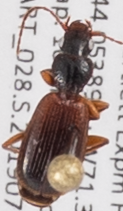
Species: Cymindis neglecta
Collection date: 2019-07-10
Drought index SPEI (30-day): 0.334
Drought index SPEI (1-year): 1.28
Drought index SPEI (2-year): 0.664